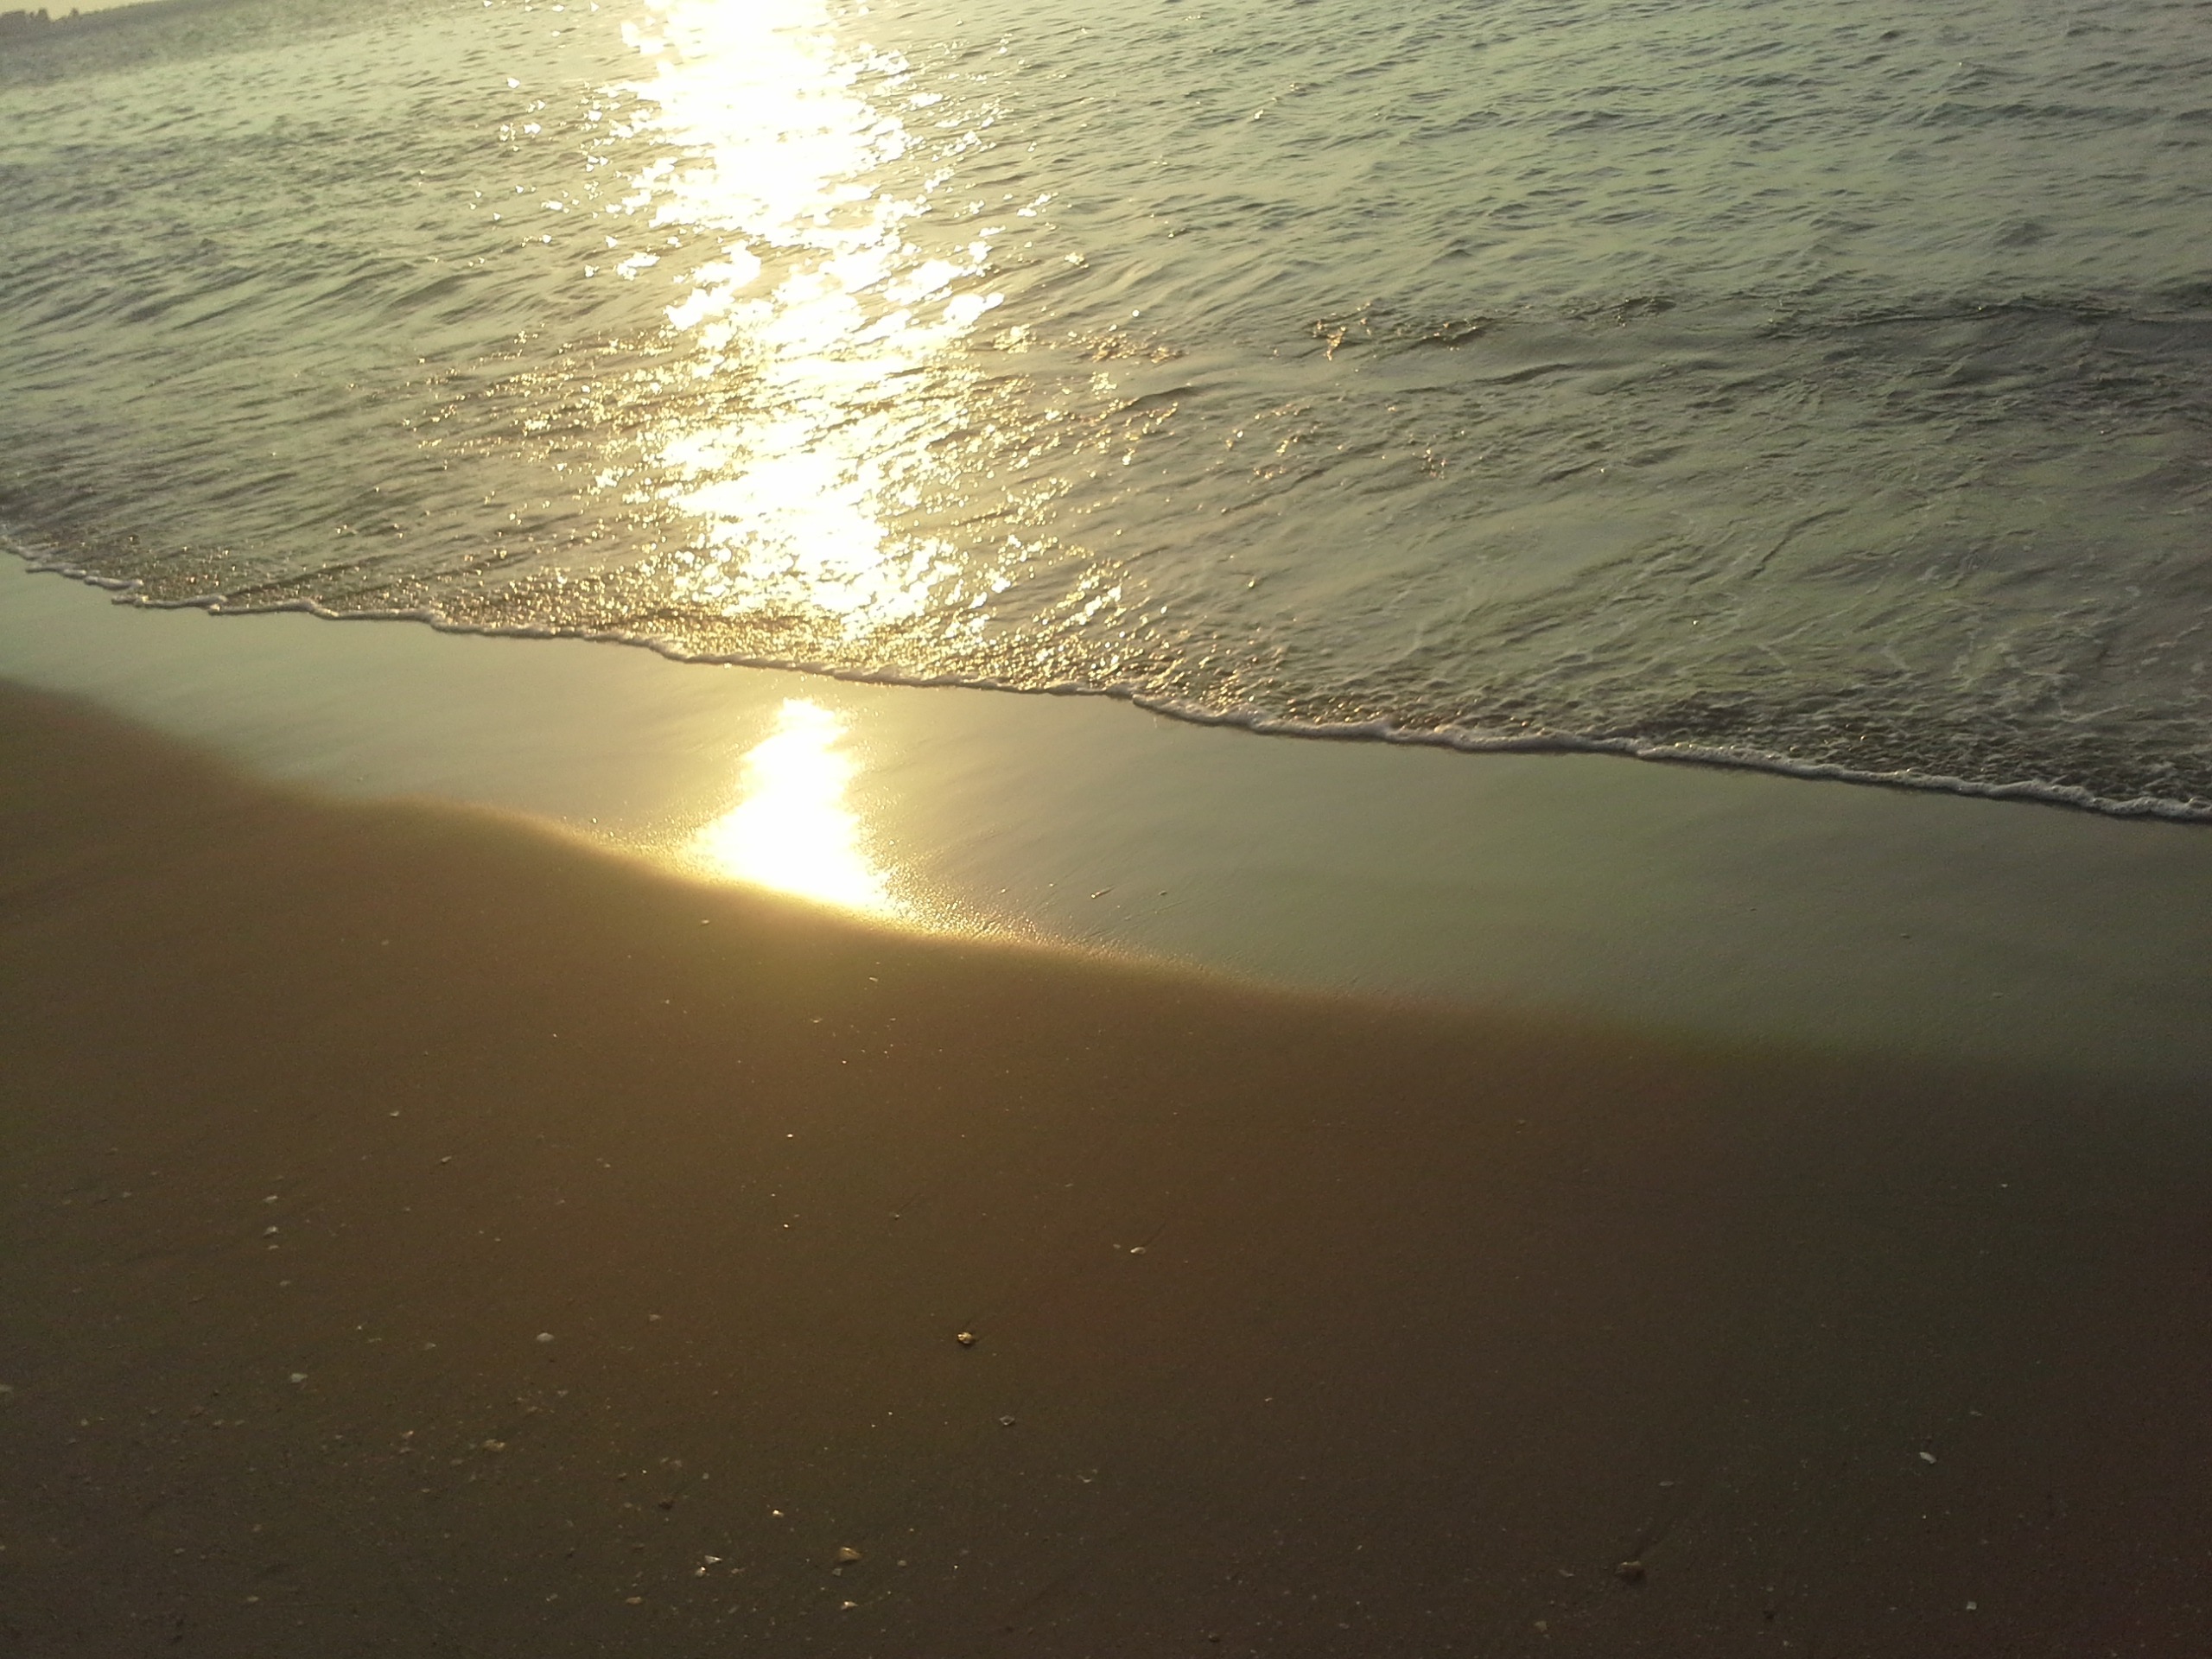
beach, landscape, sea, coast, water, sand, ocean, horizon, light, sun, sunrise, sunset, sunlight, morning, shore, wave, lake, dawn, atmosphere, reflection, waves, astronomical object, atmospheric phenomenon, atmosphere of earth, wind wave, paseo col n